Asexual reproduction

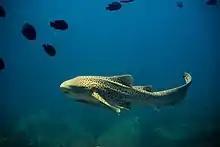
Zebra shark

Fragmentation is a form of asexual reproduction where a new organism grows from a fragment of the parent. Each fragment develops into a mature, fully grown individual. Fragmentation is seen in many organisms. Animals that reproduce asexually include planarians, many annelid worms including polychaetes and some oligochaetes, turbellarians and sea stars. Many fungi and plants reproduce asexually. Some plants have specialized structures for reproduction via fragmentation, such as "gemmae" in mosses and liverworts. Most lichens, which are a symbiotic union of a fungus and photosynthetic algae or cyanobacteria, reproduce through fragmentation to ensure that new individuals contain both symbionts. These fragments can take the form of "soredia", dust-like particles consisting of fungal hyphae wrapped around photobiont cells.